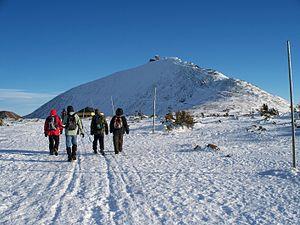
Sniejka est la plus haute montagne des monts des Géants. Elle est traversée en son sommet par la frontière tchéco-polonaise. On peut y accéder par un télésiège depuis la ville de Pec pod Sněžkou. Le point culminant se situe à 1 603 mètres d'altitude ; c'est aussi le point culminant de la Tchéquie. Le sommet a une aire importante, de plus de 120 000 mètres carrés, ce qui a permis d'y construire plusieurs bâtiments. La température annuelle moyenne y est de 0,2 °C. Sniejka est le point de départ ou le but de nombreux chemins de randonnée pédestre, cyclistes et de ski de fond.